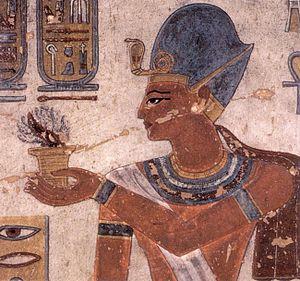
Dans l'Égypte antique, il est attesté que des conspirations ont été fomentées au sein du palais royal afin de mettre à mort le souverain régnant. Les textes sont généralement muets à propos des luttes d'influence mais quelques sources historiques, soit indirectes, soit très parlantes, dépeignent une famille royale désunie et agitée par de basses rancœurs. Grand polygame, Pharaon dispose de nombreuses concubines logées dans les bâtiments du harem. À certains moments de l'histoire, autour de femmes animées par l'ambition et la jalousie, se sont agrégées des coteries prêtes à sacrifier l'intérêt général pour les besoins particuliers de princes et de courtisans en manque de reconnaissance. Dans les cas les plus graves, ces factions se sont manifestées en fomentant des conspirations et la vie du souverain s'en est trouvée menacée voire abrégée — tout ceci au bénéfice espéré d'une épouse secondaire et de l'aîné de ses fils en compétition avec celui, plus légitime, de la Grande épouse royale.